Sridhar Tayur

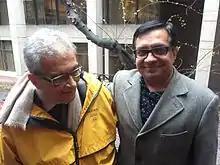
Tayur with Amartya Sen at Harvard Square (May 2016)

A 2014 piece in "The Atlantic," "A Private Jet Is Waiting to Take You to Your Kidney Transplant" detailed Tayur's motivation behind founding OrganJet and the company's latest developments. In discussing geographic inequality in organ transplantation, a 2014 "The New England Journal of Medicine" article cited OrganJet as an example of mobilizing the recipients (instead of mobilizing the organs) that would face less of the "political resistance that has stood in the way of broader organ sharing to date." The "American Journal of Transplantation", in its February 2015 issue of "The AJT Report," mentioned Tayur and his work through OrganJet as one of "grassroots groups and organizations formed to improve the quality of life for transplant candidates, recipients, their families, and the families of organ and tissue donors." Tayur and OrganJet have also been profiled in "The Craft of Creativity"," Ars Technica", "Forbes", and "Vice News".